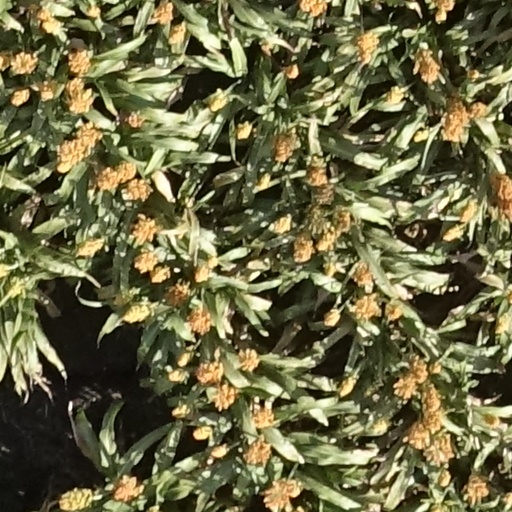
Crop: sorghum